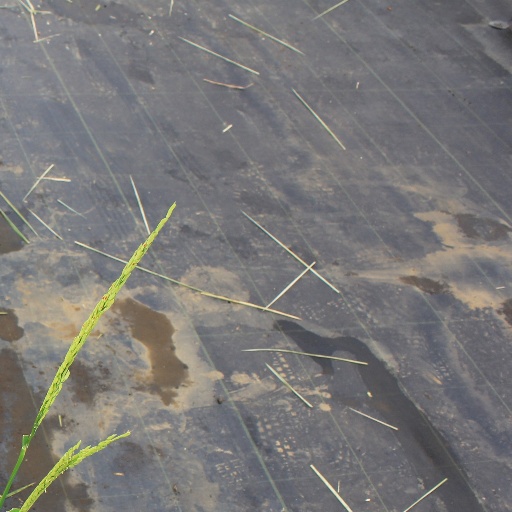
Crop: rice